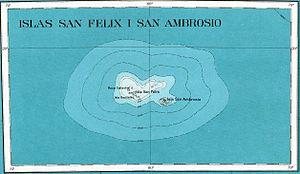
Le phare de l'île San Félix est un phare actif situé sur l'Île San Felix, dans la Région de Valparaíso au Chili.